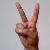
The image shows a hand gesture representing the letter 'V' in Indian Sign Language.